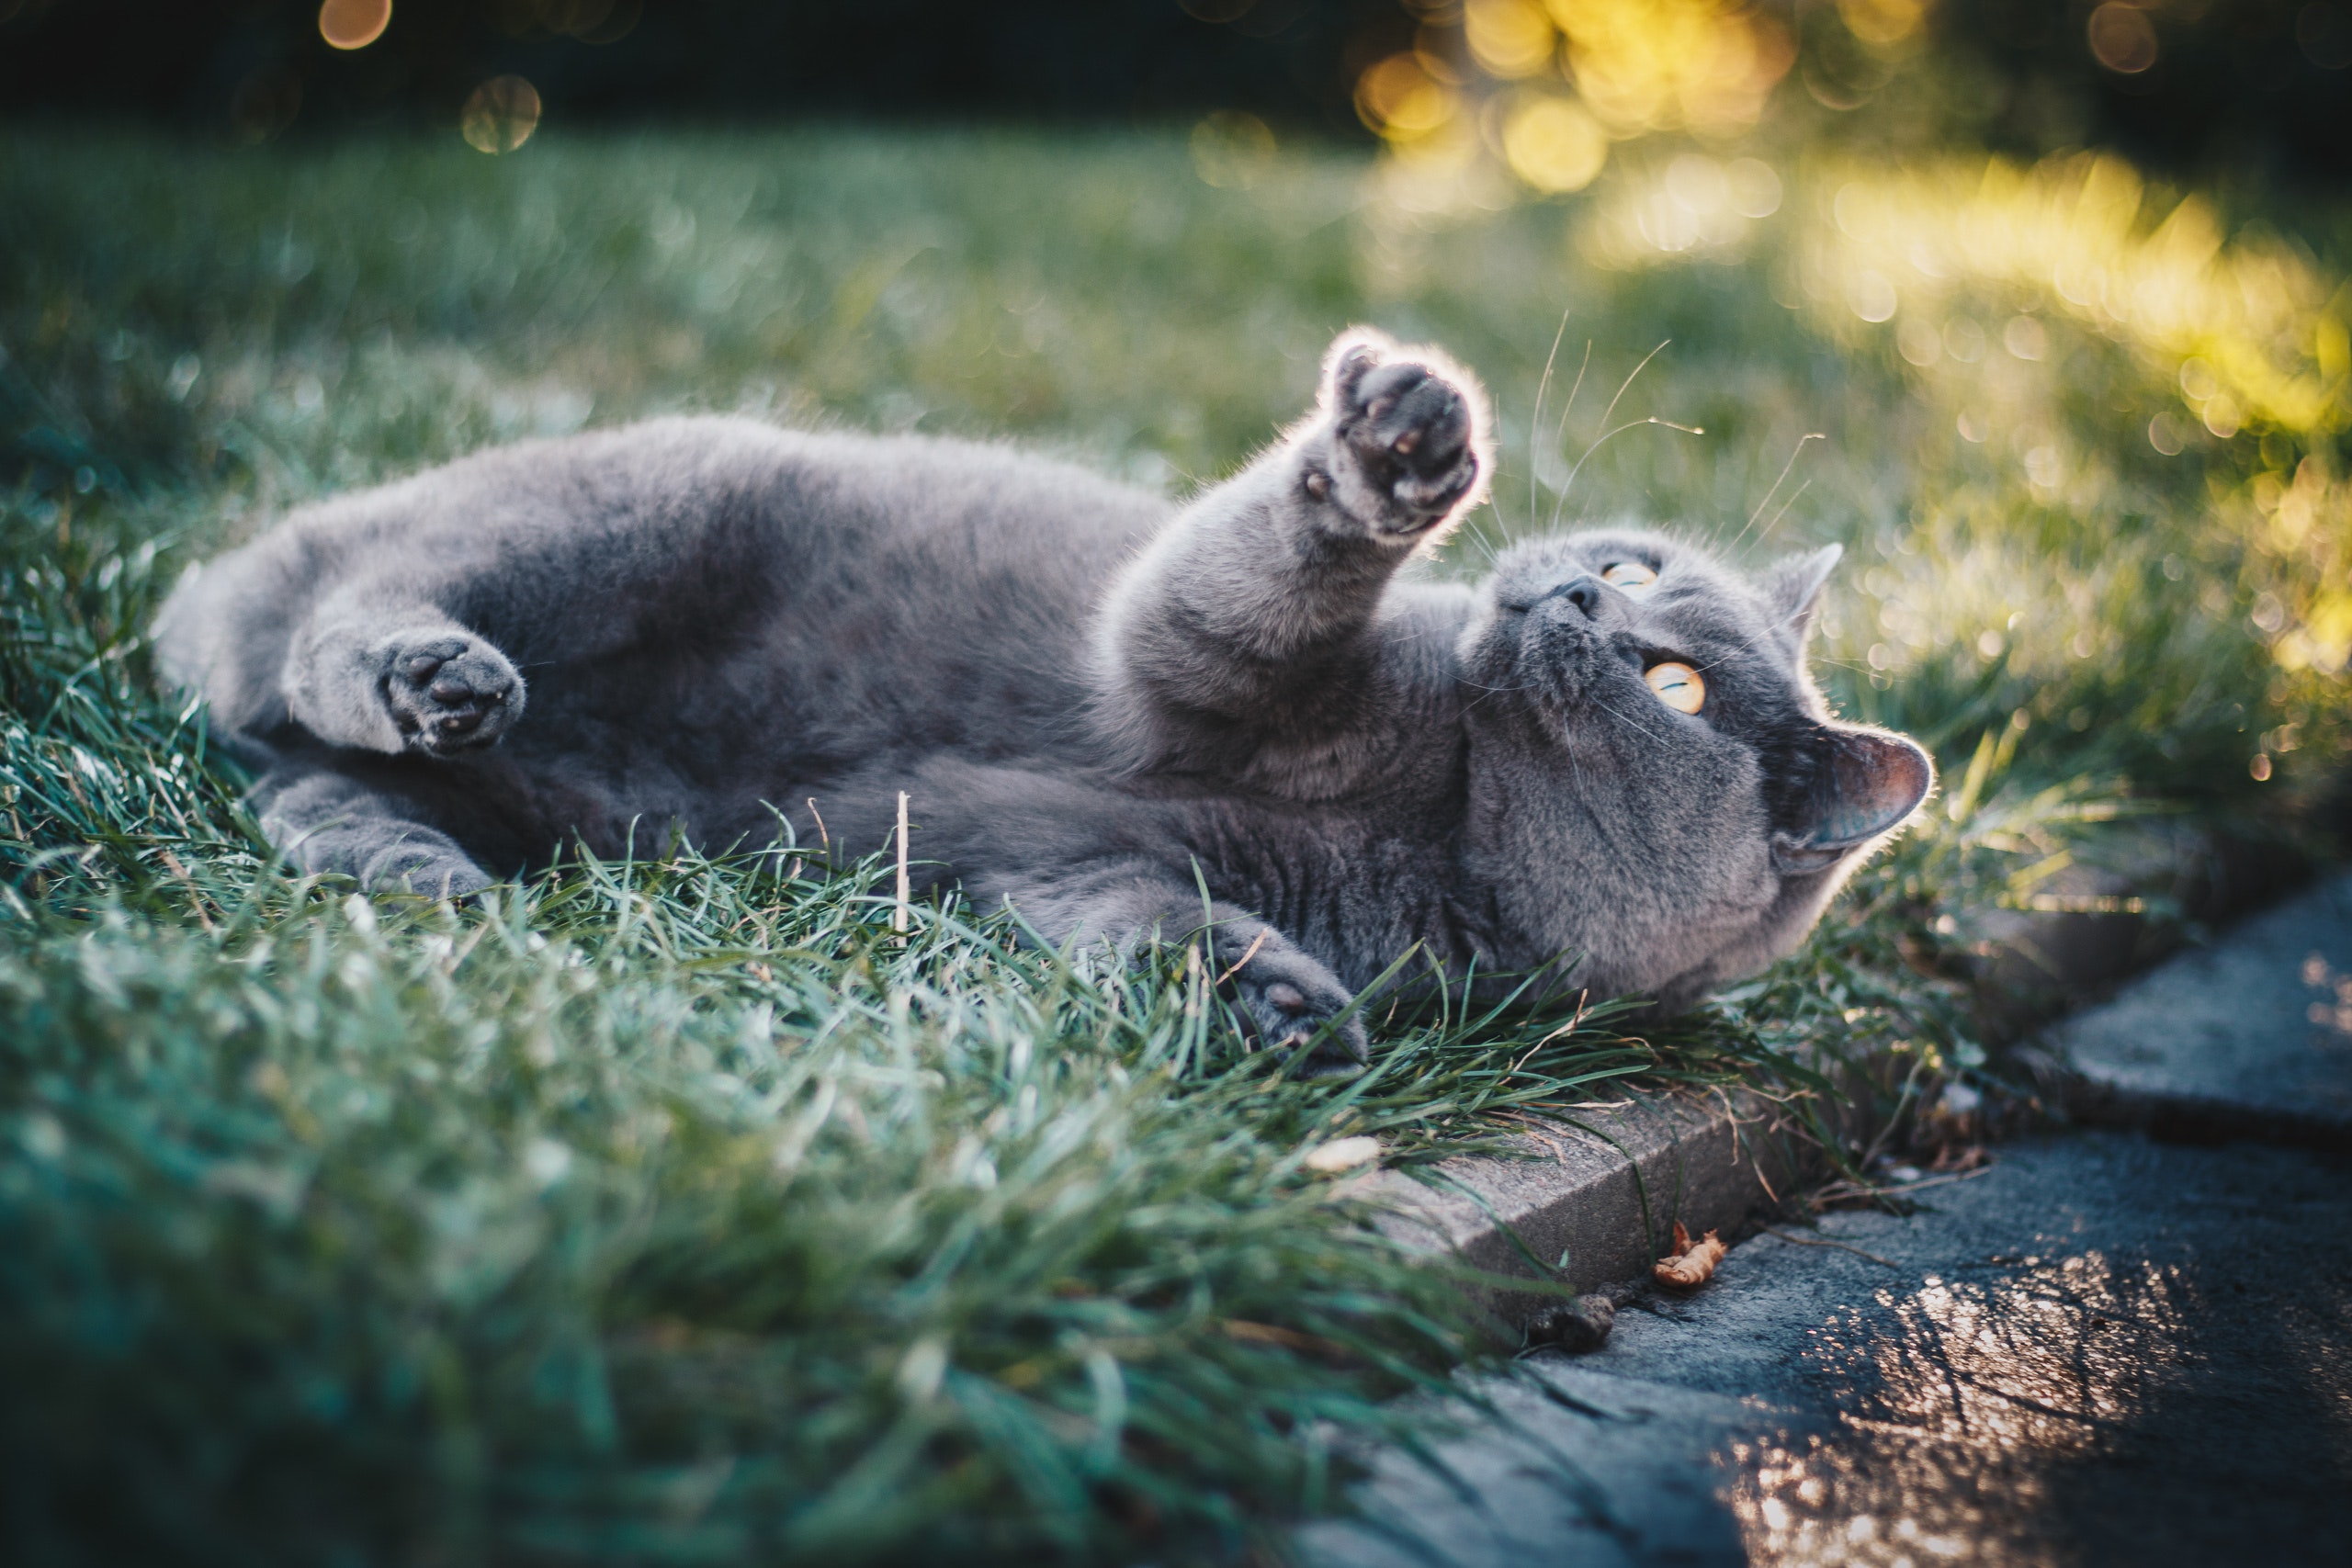
fauna, grass, wildlife, organism, terrestrial animal, snout, tree, zoo, whiskers